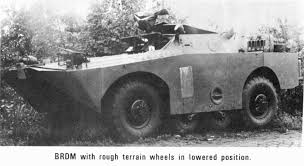
Label: BRDM